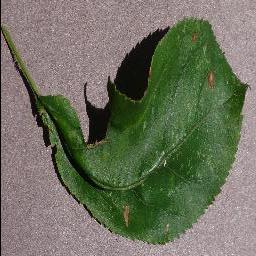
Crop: apple
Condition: black_rot